Una-class submarine

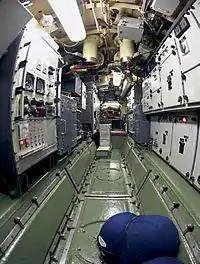
Interior of "Zeta" (P-913) after renovation

The "Una" class featured a single-hulled design, measuring in length with an average draught of . The boats displaced when surfaced and when submerged. Because deploying naval commandos was one of their main tasks, they were equipped with an underwater exit/re-entry chamber.